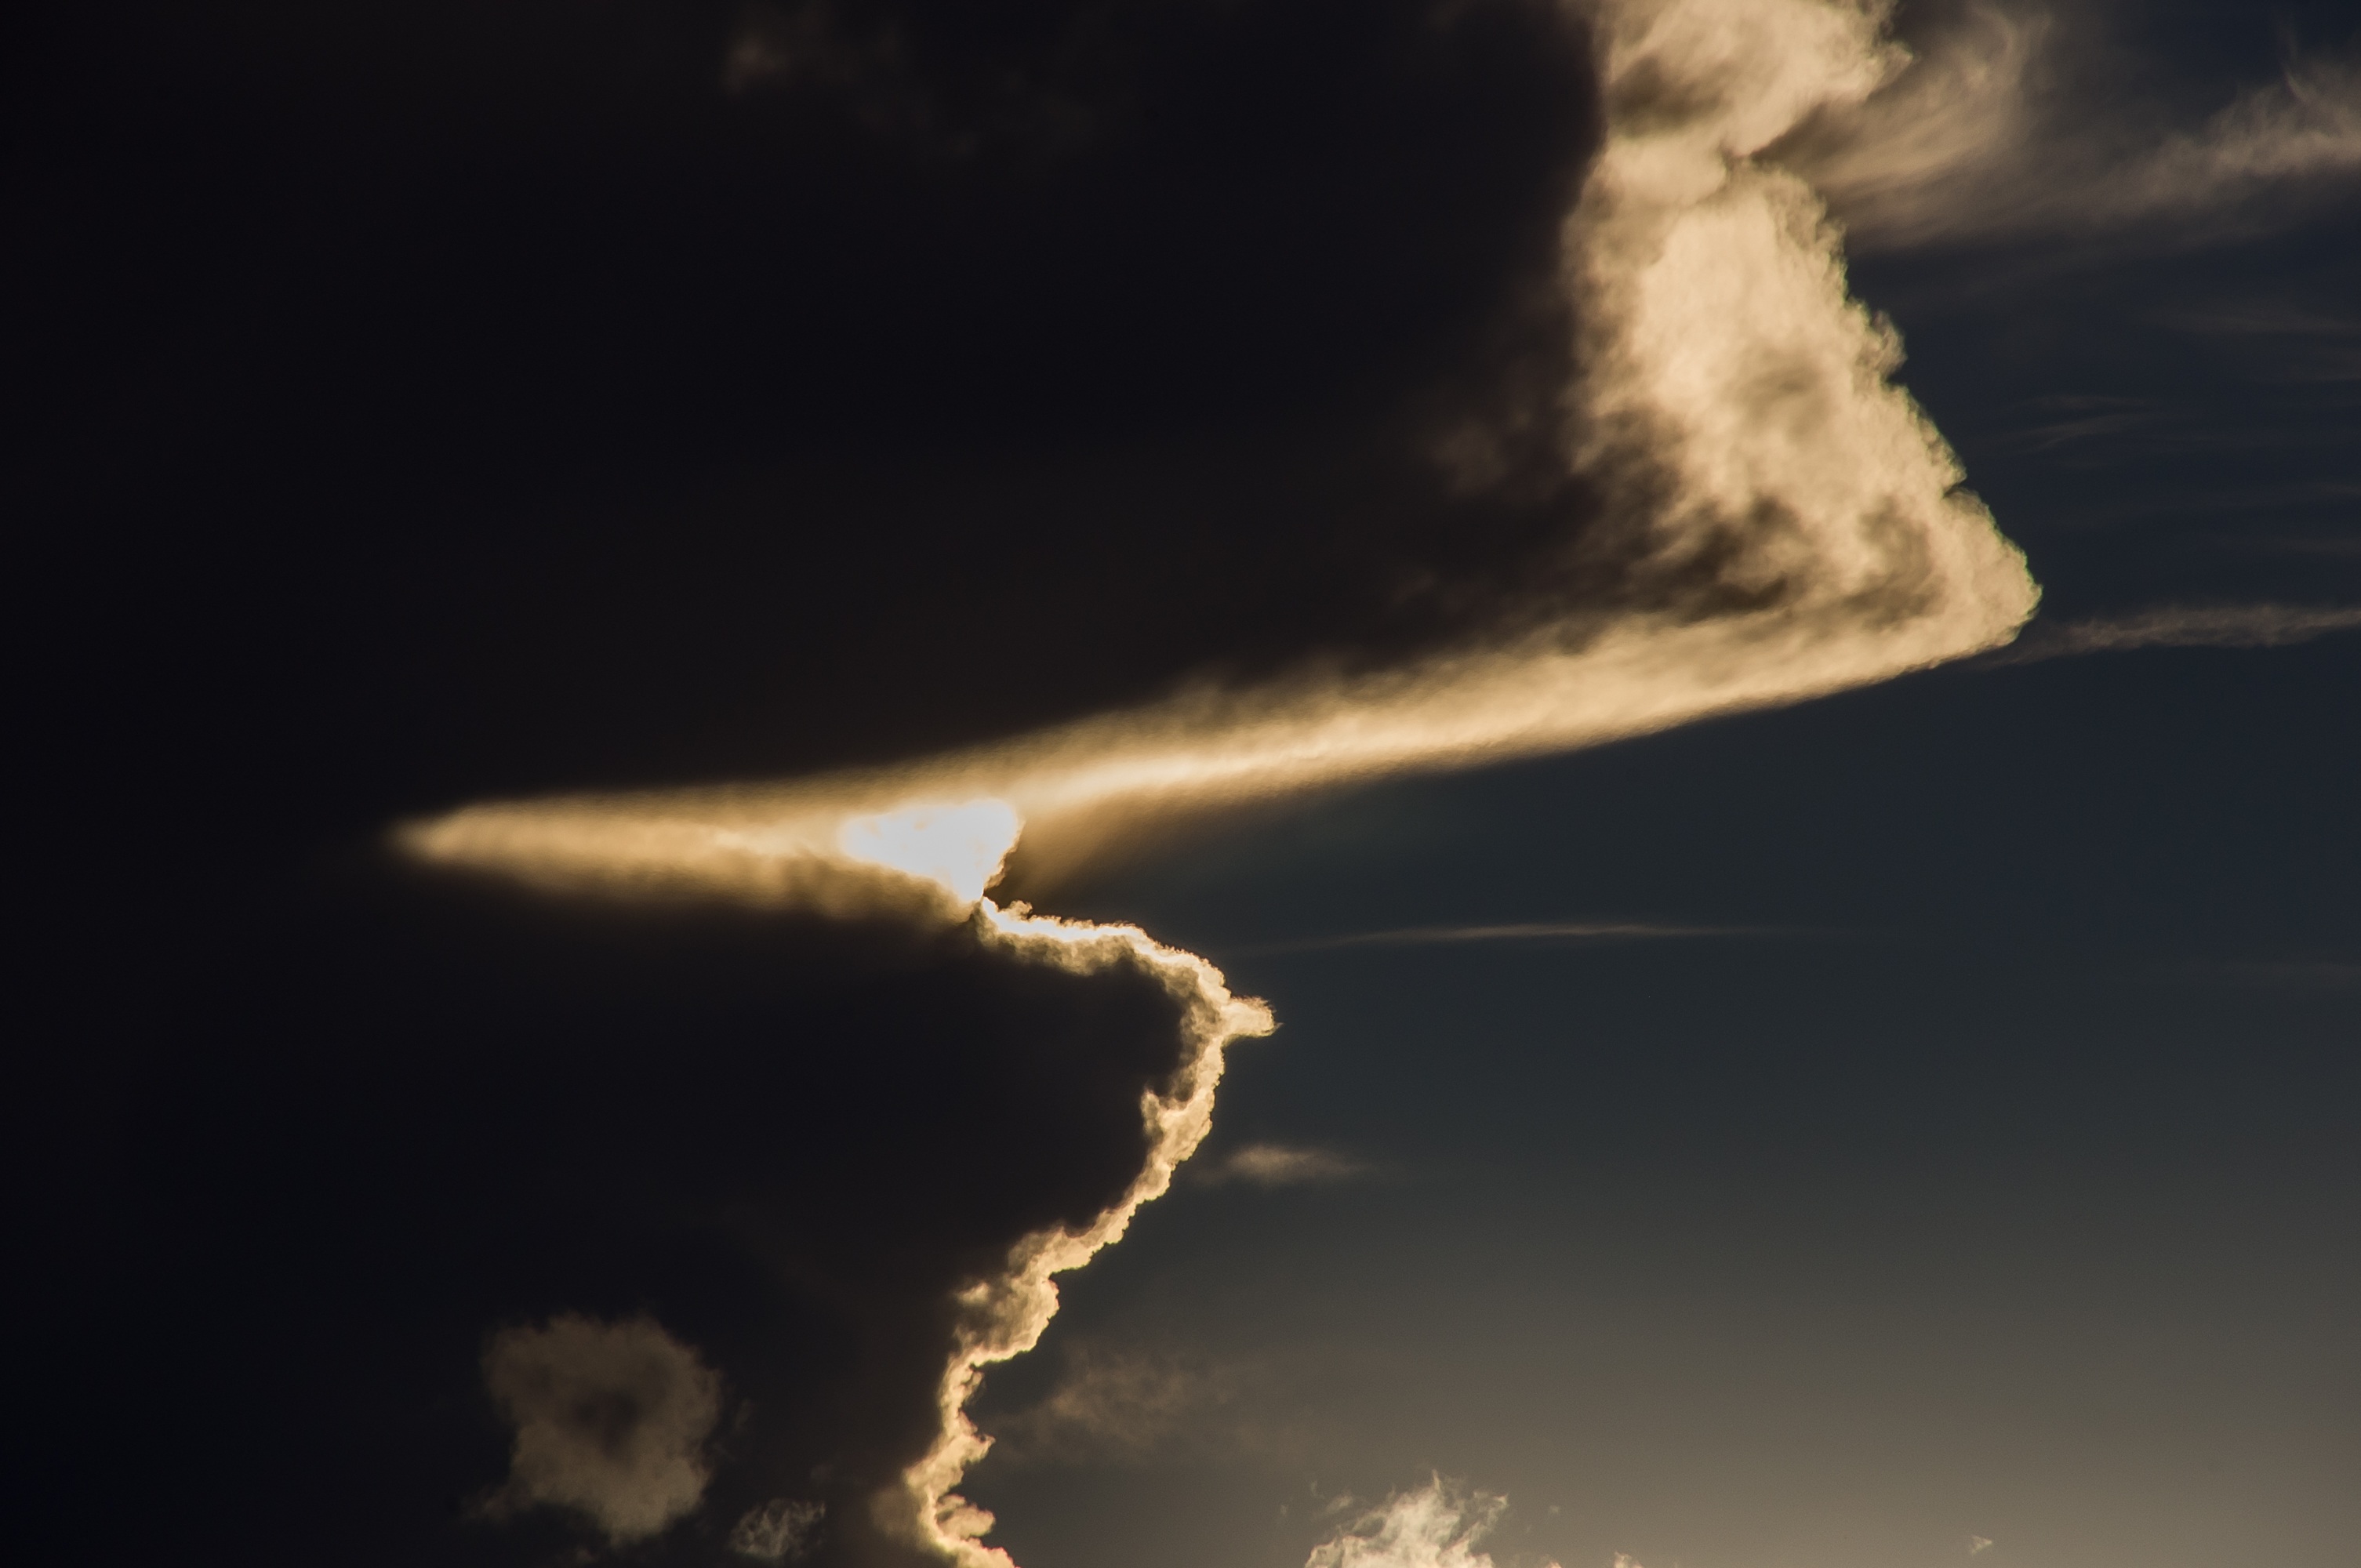
light, cloud, sky, sunset, sunlight, atmosphere, cumulus, darkness, australia, edge, grey, dramatic, meteorological phenomenon, zig zag, atmosphere of earth